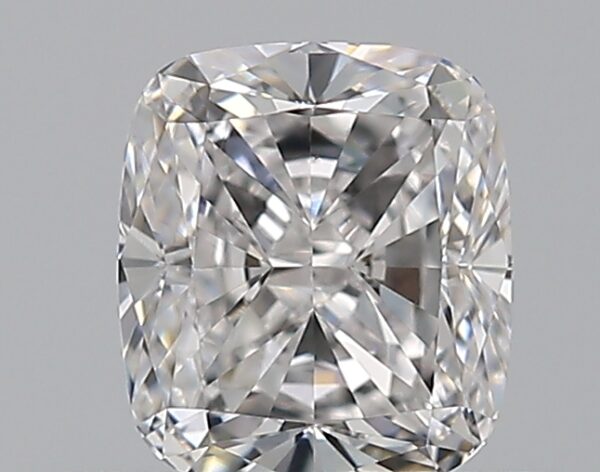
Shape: cushion
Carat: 0.51
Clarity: VS1
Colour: E
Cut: EX
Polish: EX
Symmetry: VG
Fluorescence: N
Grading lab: GIA
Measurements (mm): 4.77 x 4.23 x 2.85